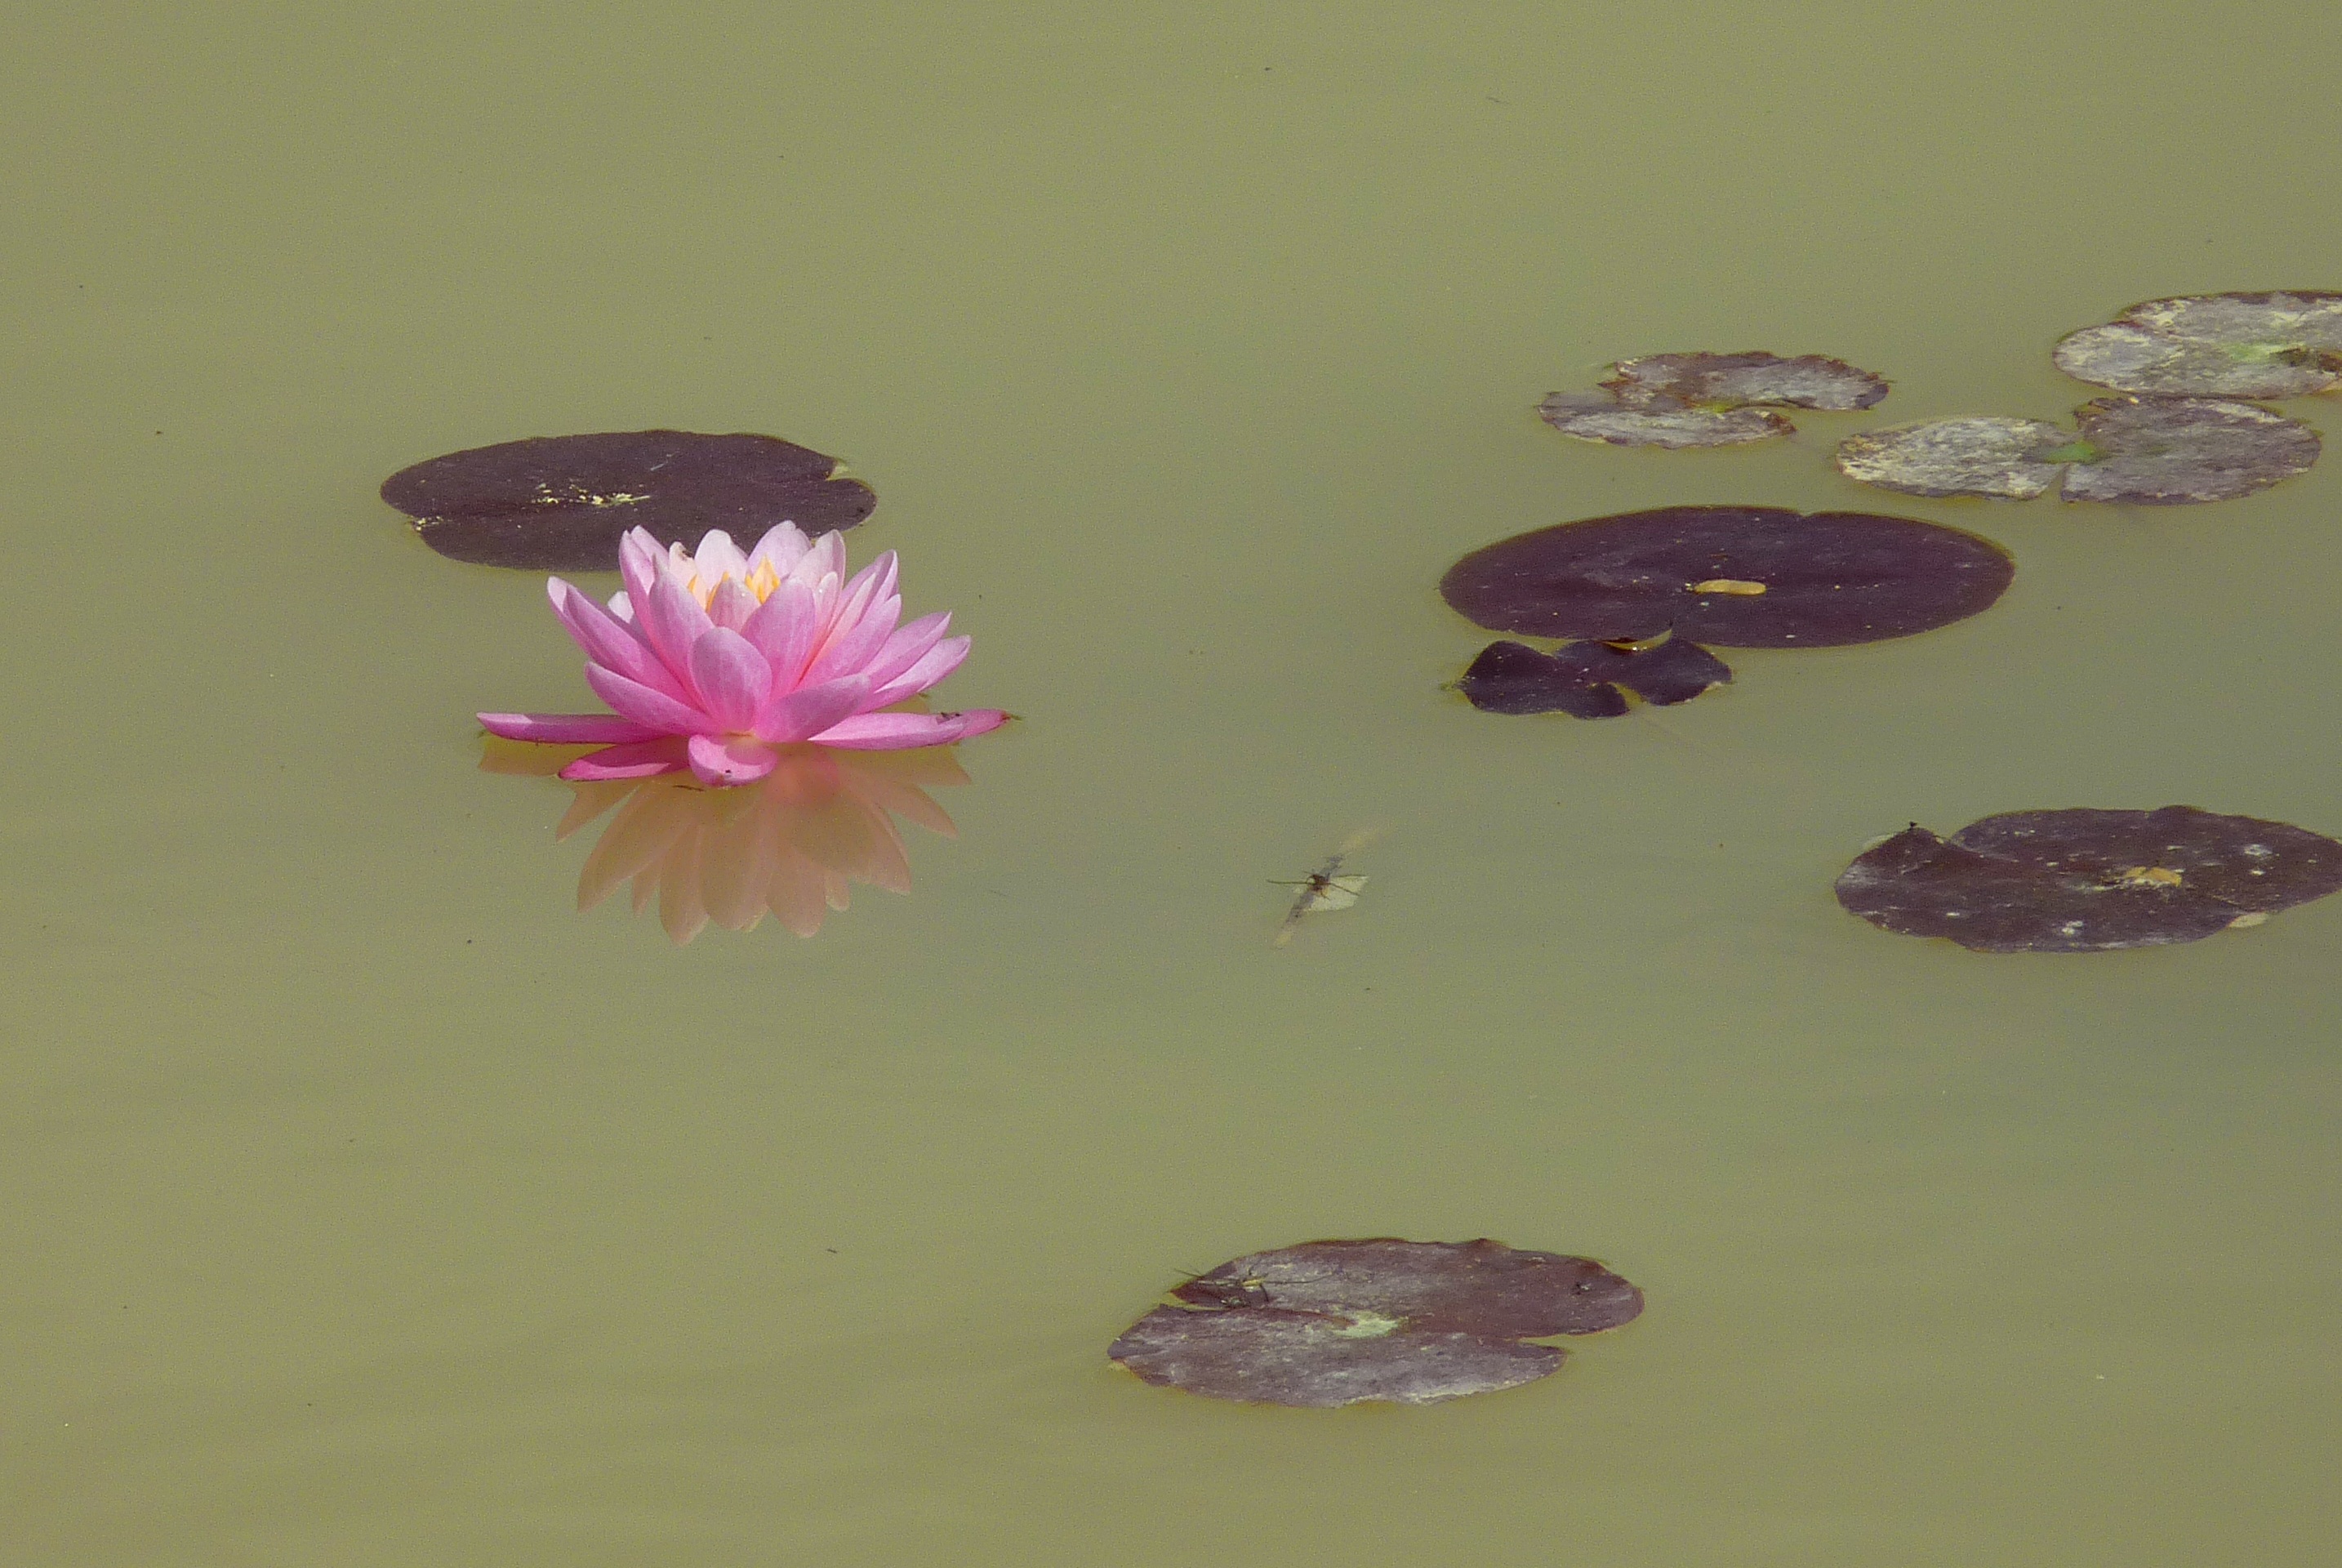
leaf, flower, petal, pond, aquatic, pink, aquatic plant, flora, water lily, jewellery, macro photography, fashion accessory